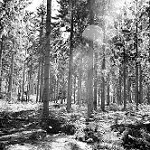
Label: B & W